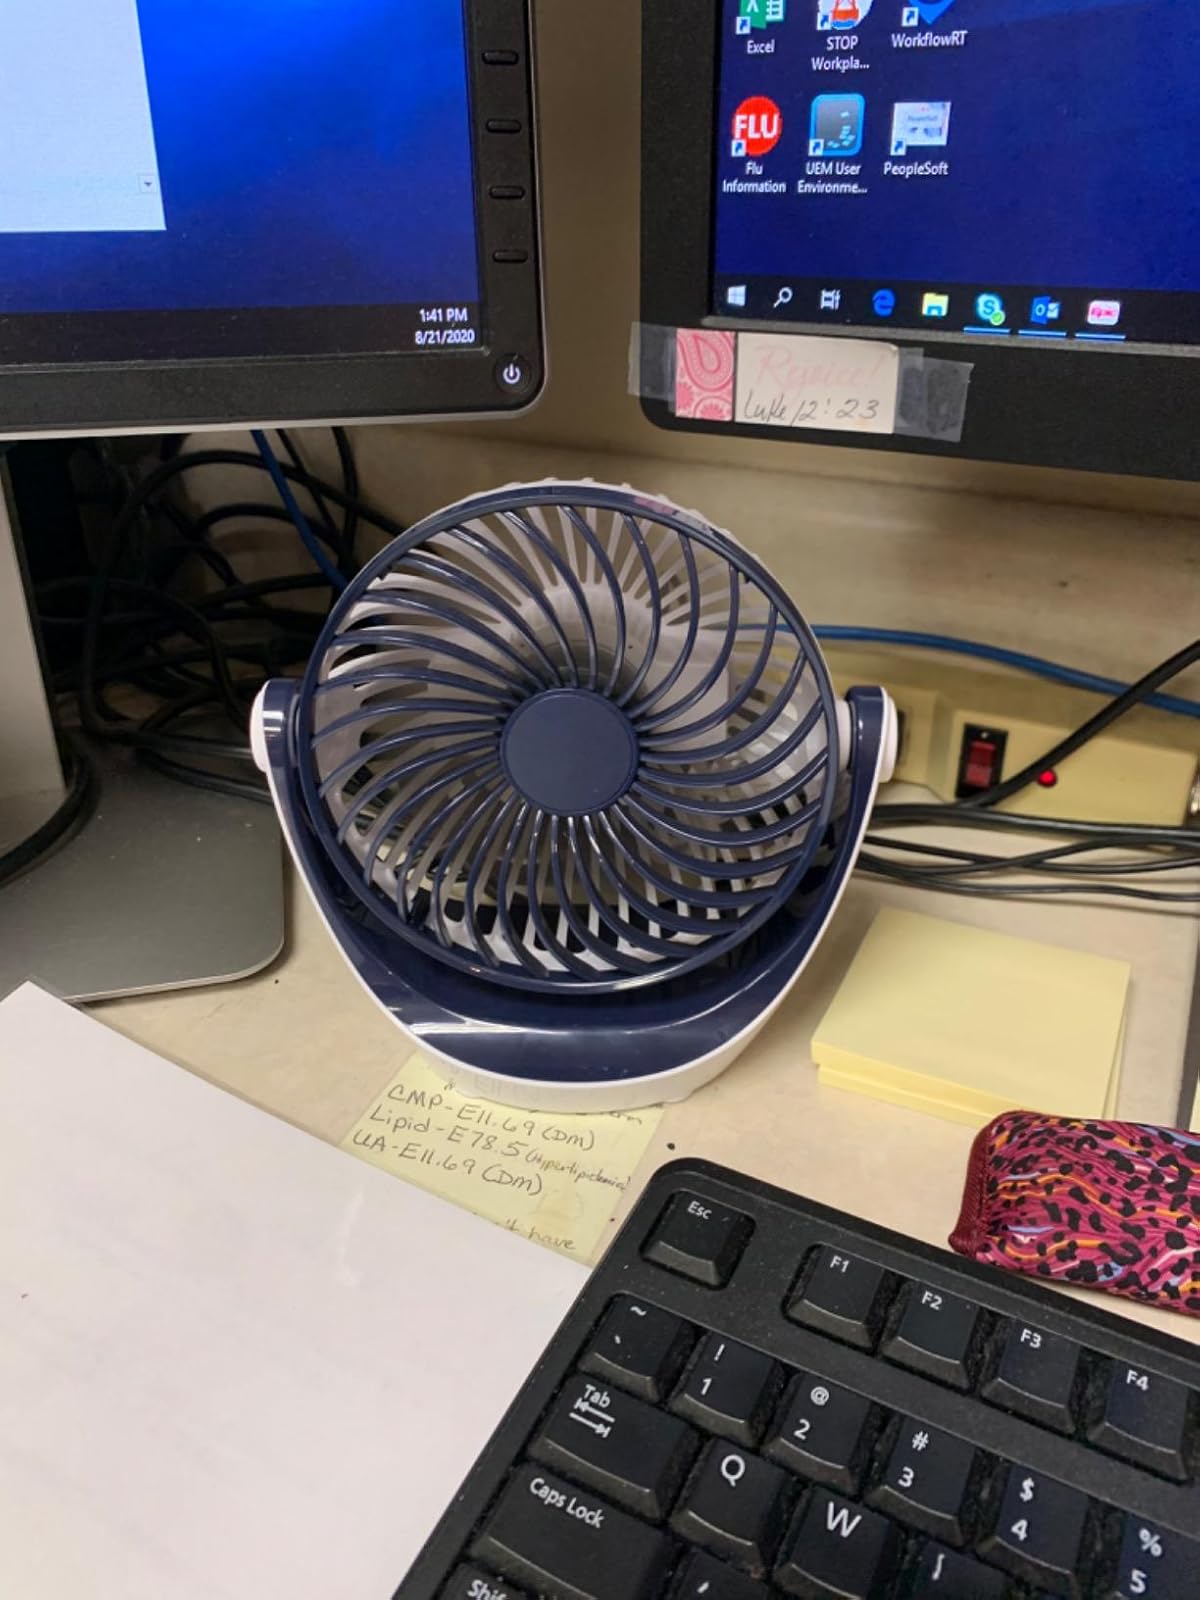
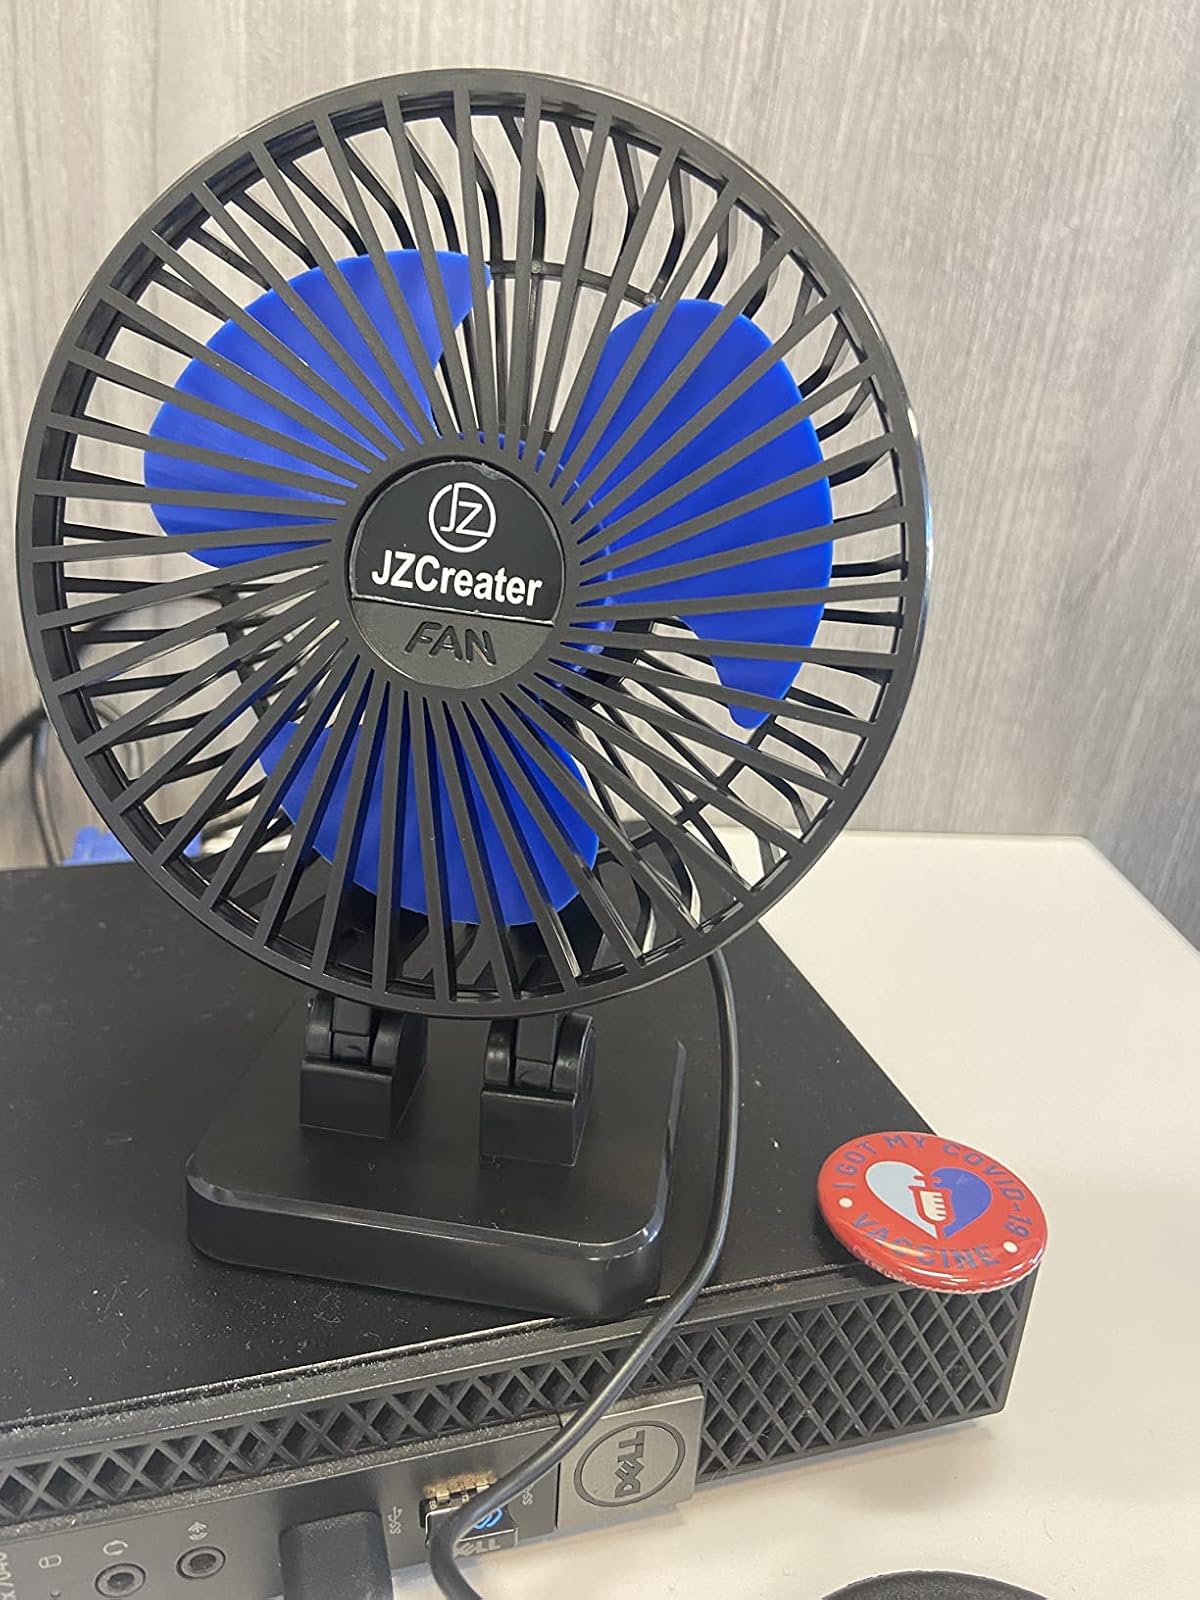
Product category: fan
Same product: no